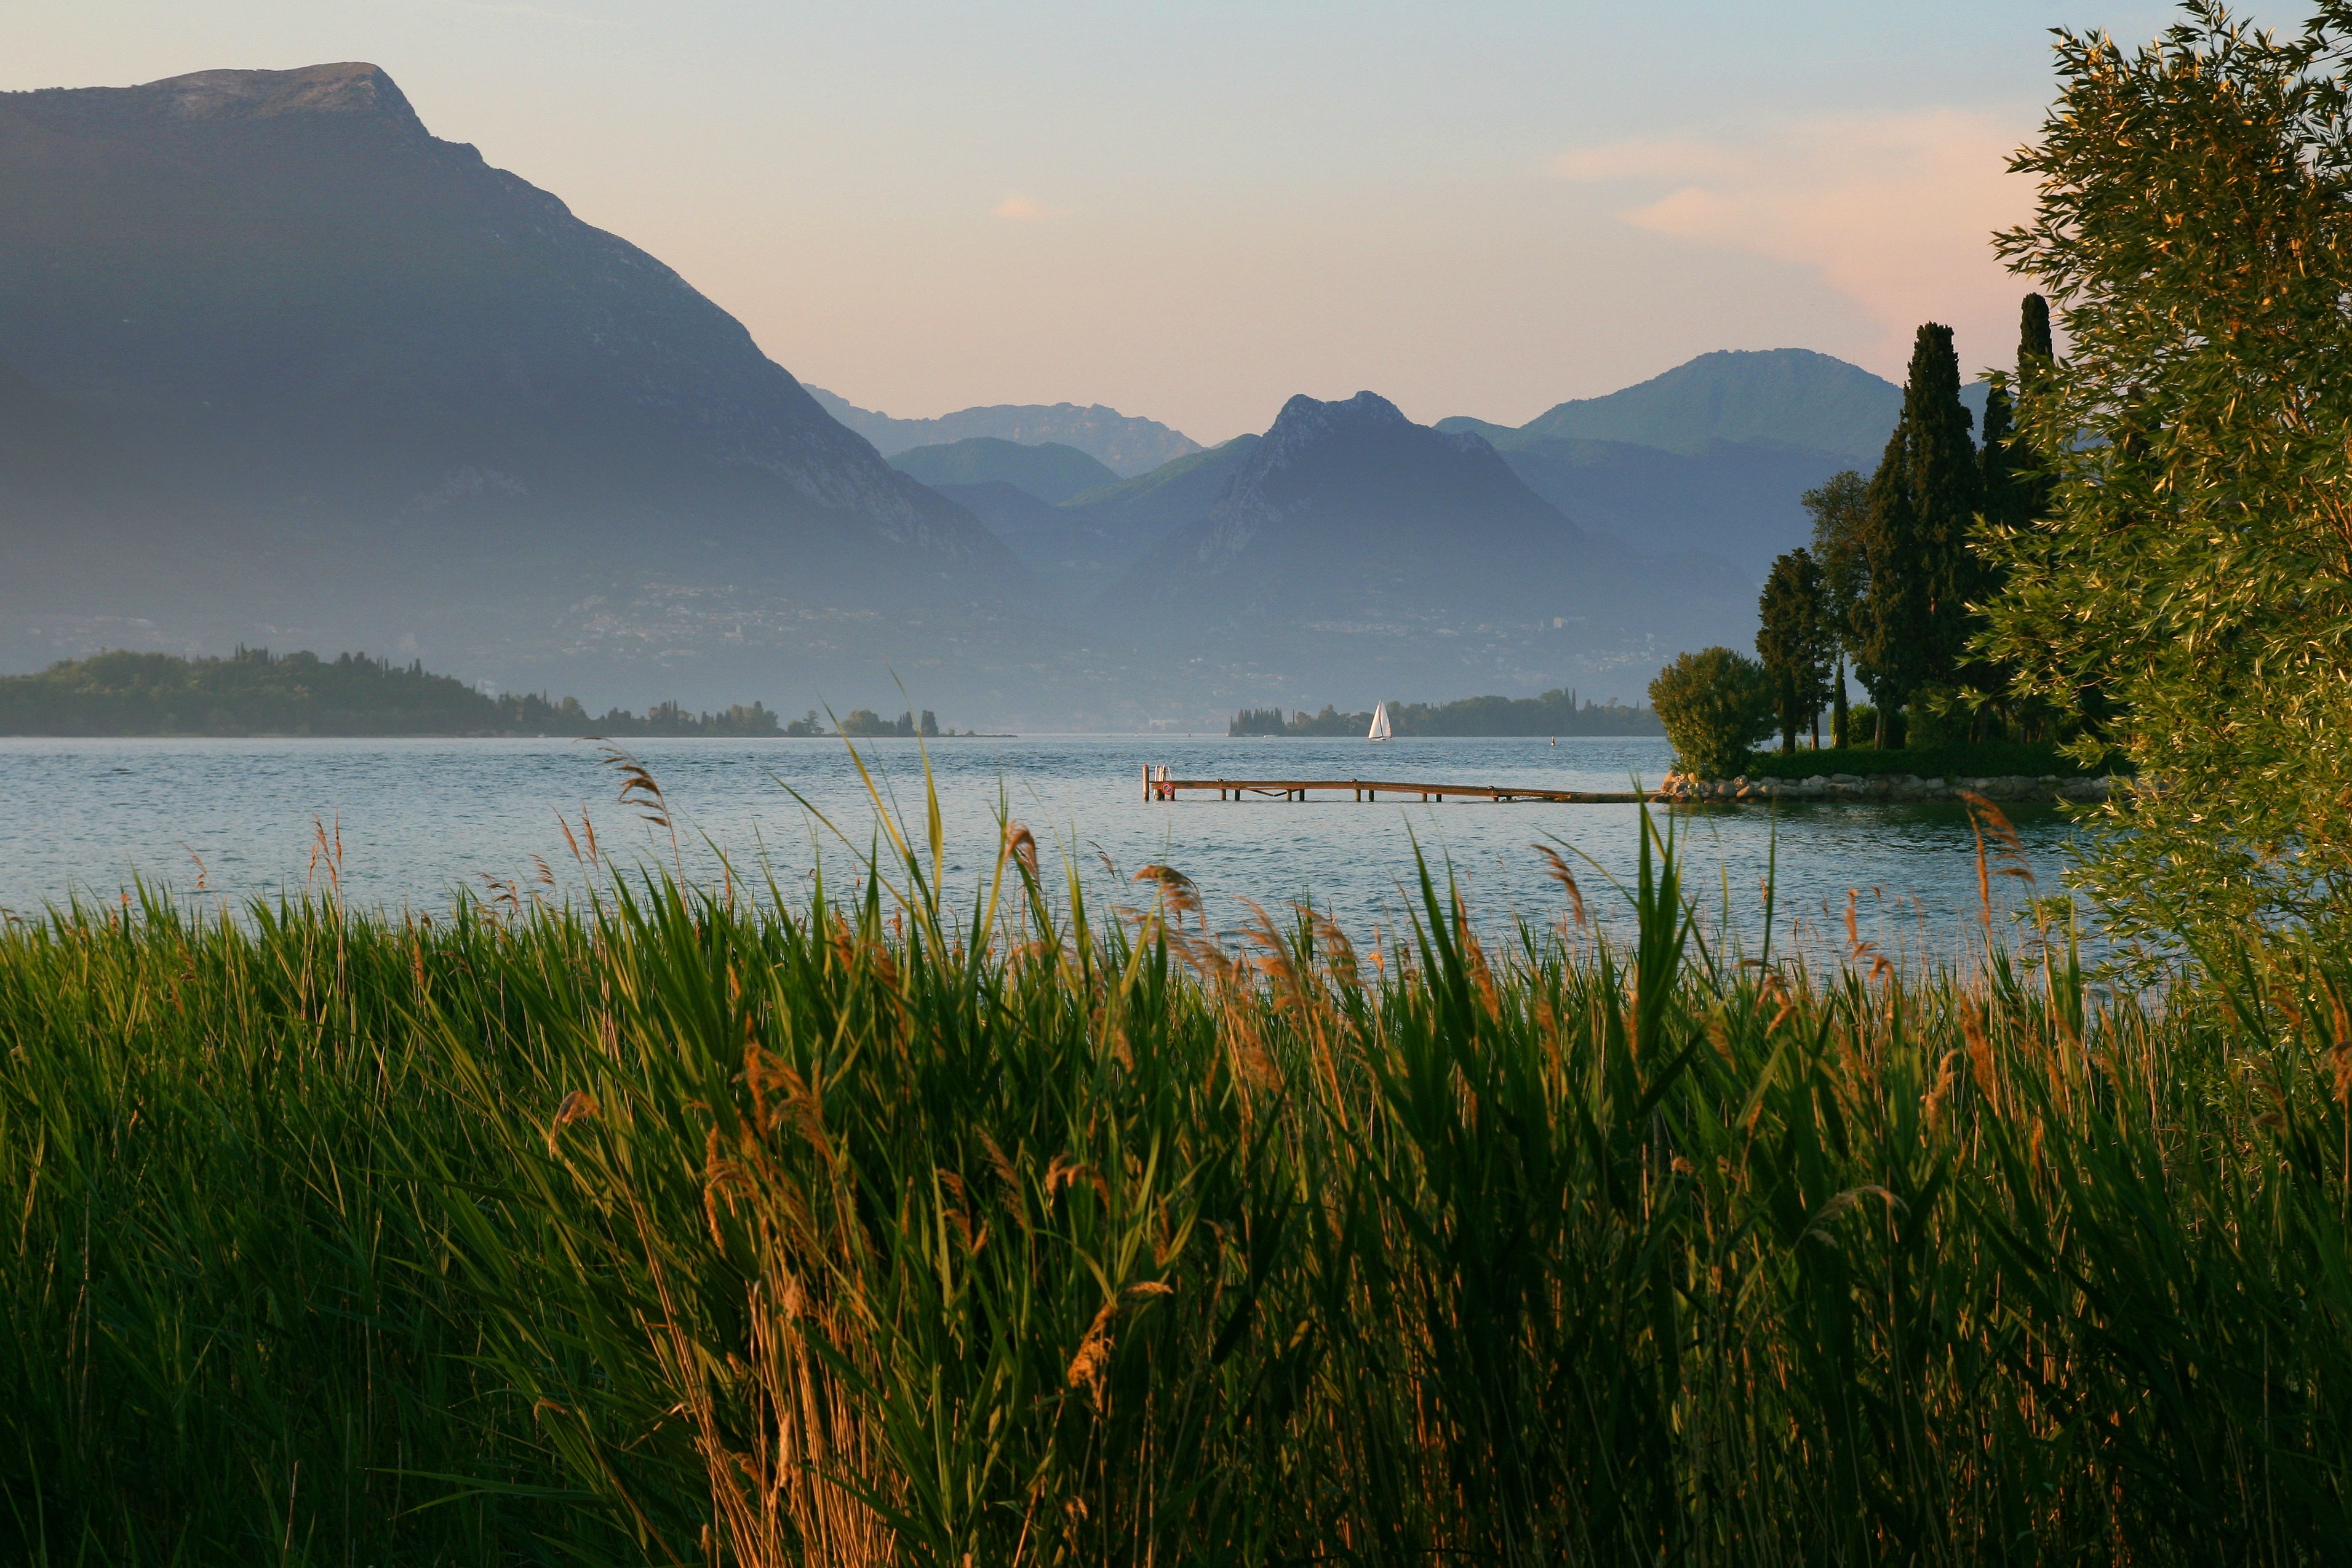
landscape, sea, coast, water, nature, grass, wilderness, mountain, sunrise, sunset, morning, hill, shore, lake, dawn, river, dusk, idyllic, reflection, tranquil, scenic, autumn, bay, reservoir, body of water, loch, rural area, atmospheric phenomenon